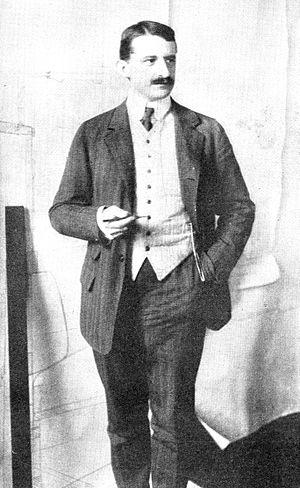
Bruno Paul, né le 19 janvier 1874 in Seifhennersdorf et mort le 17 août 1968 à Berlin, est connu pour avoir été un architecte allemand précurseur, ainsi que dessinateur satirique, concepteur de meubles, architecte d'intérieur, et professeur.